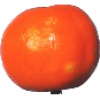
Label: Clementine 1